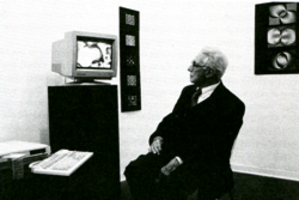
Pietro Grossi, né le 15 avril 1917 à Venise, et mort le 21 février 2002 à Florence, est un compositeur, enseignant et violoncelliste italien du xxᵉ siècle. Il est un des pionniers de la musique électronique en Italie.